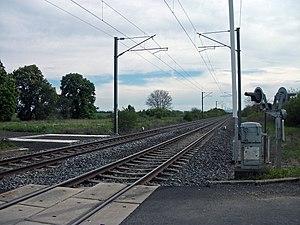
Surat est une commune française située dans le département du Puy-de-Dôme, en région Auvergne-Rhône-Alpes. Elle fait partie de l'aire urbaine de Clermont-Ferrand.